Baskerville

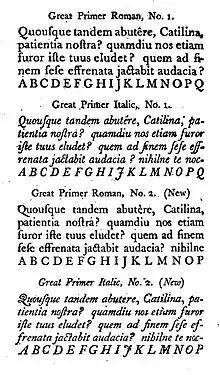
The Fry type foundry's copies of first Baskerville (above) and then Caslon (below), shown in a specimen attached to an edition of "The Printer's Grammar", 1787. The image illustrates the limits of Baskerville's type's popularity, since they apparently felt the need to cut a copy of Caslon's type also, although the book is set in Baskerville-style type.

The crispness of Baskerville's work seems to have unsettled (or perhaps provoked jealousy in) his contemporaries, and some claimed the stark contrasts in his printing damaged the eyes. Baskerville was never particularly successful as a printer, being a printer of specialist and elite editions, something not helped by the erratic standard of editing in his books. Abroad, however, he was much admired (if not directly imitated, at least not his style of type design), notably by Pierre Simon Fournier, Giambattista Bodoni and Benjamin Franklin (who had started his career as a printer), who wrote him a letter praising his work. His work was later admired in England by Thomas Frognall Dibdin, who wrote that "in his Italic letter...he stands unrivalled; such elegance, freedom and perfect symmetry being in vain to be looked for among the specimens of Aldus and Colinaeus...Baskerville was a truly original artist, he struck out a new method of printing in this country and may be considered as the founder of that luxuriant style of typography which at present so generally prevails; and which seems to have attained perfection in the neatness of Whittingham, the elegance of Bulmer and the splendour of Bensley." Thomas Curson Hansard in 1825 seems to have had misgivings about his work, praising his achievement in some ways but also suggesting that he was a better printer than a type designer. On his death his widow Sarah eventually sold his material to a Paris literary society connected to Beaumarchais, placing them out of reach of British printing. A. F. Johnson however cautions that some perhaps over-patriotic British writers on type design have over-estimated Baskerville's influence on continental type design: "there seems to be no trace of a Baskerville school outside Great Britain, except of course in the use of actual Baskerville types. Didot proceeded from the "romains du roi" and would have so proceeded if Baskerville had never printed. Even in England, where there was a Baskerville period in typography, the modern face came from the French, and not as a development from Baskerville."